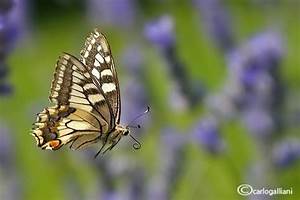
Label: butterfly